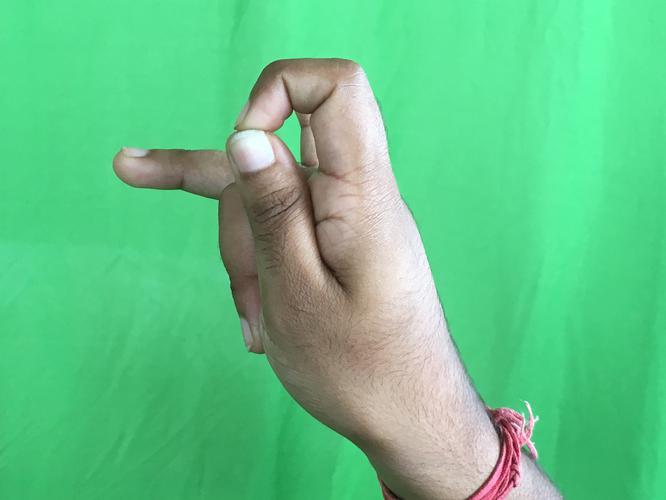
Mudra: Katakamukha_3
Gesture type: single_hand